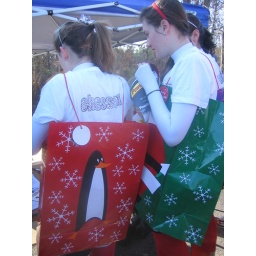
Girls running in gift bags